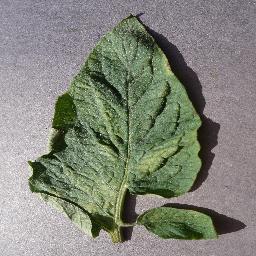
Label: Tomato___Spider_mites Two-spotted_spider_mite